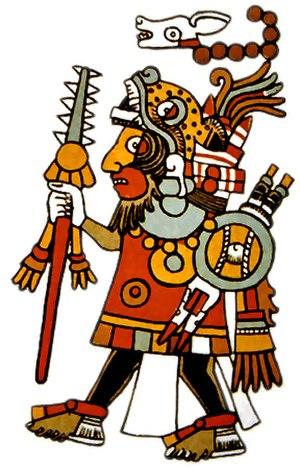
8-Cerf-Griffe de Jaguar, unificateur de des Mixtèques